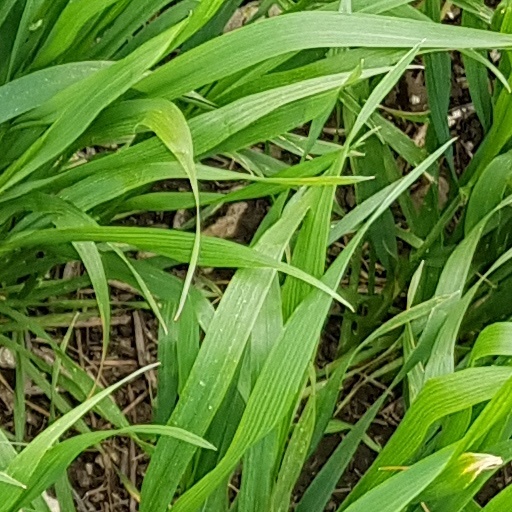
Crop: wheat